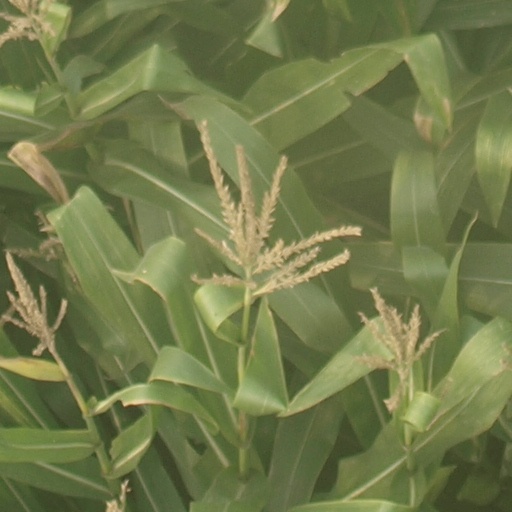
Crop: maize; corn